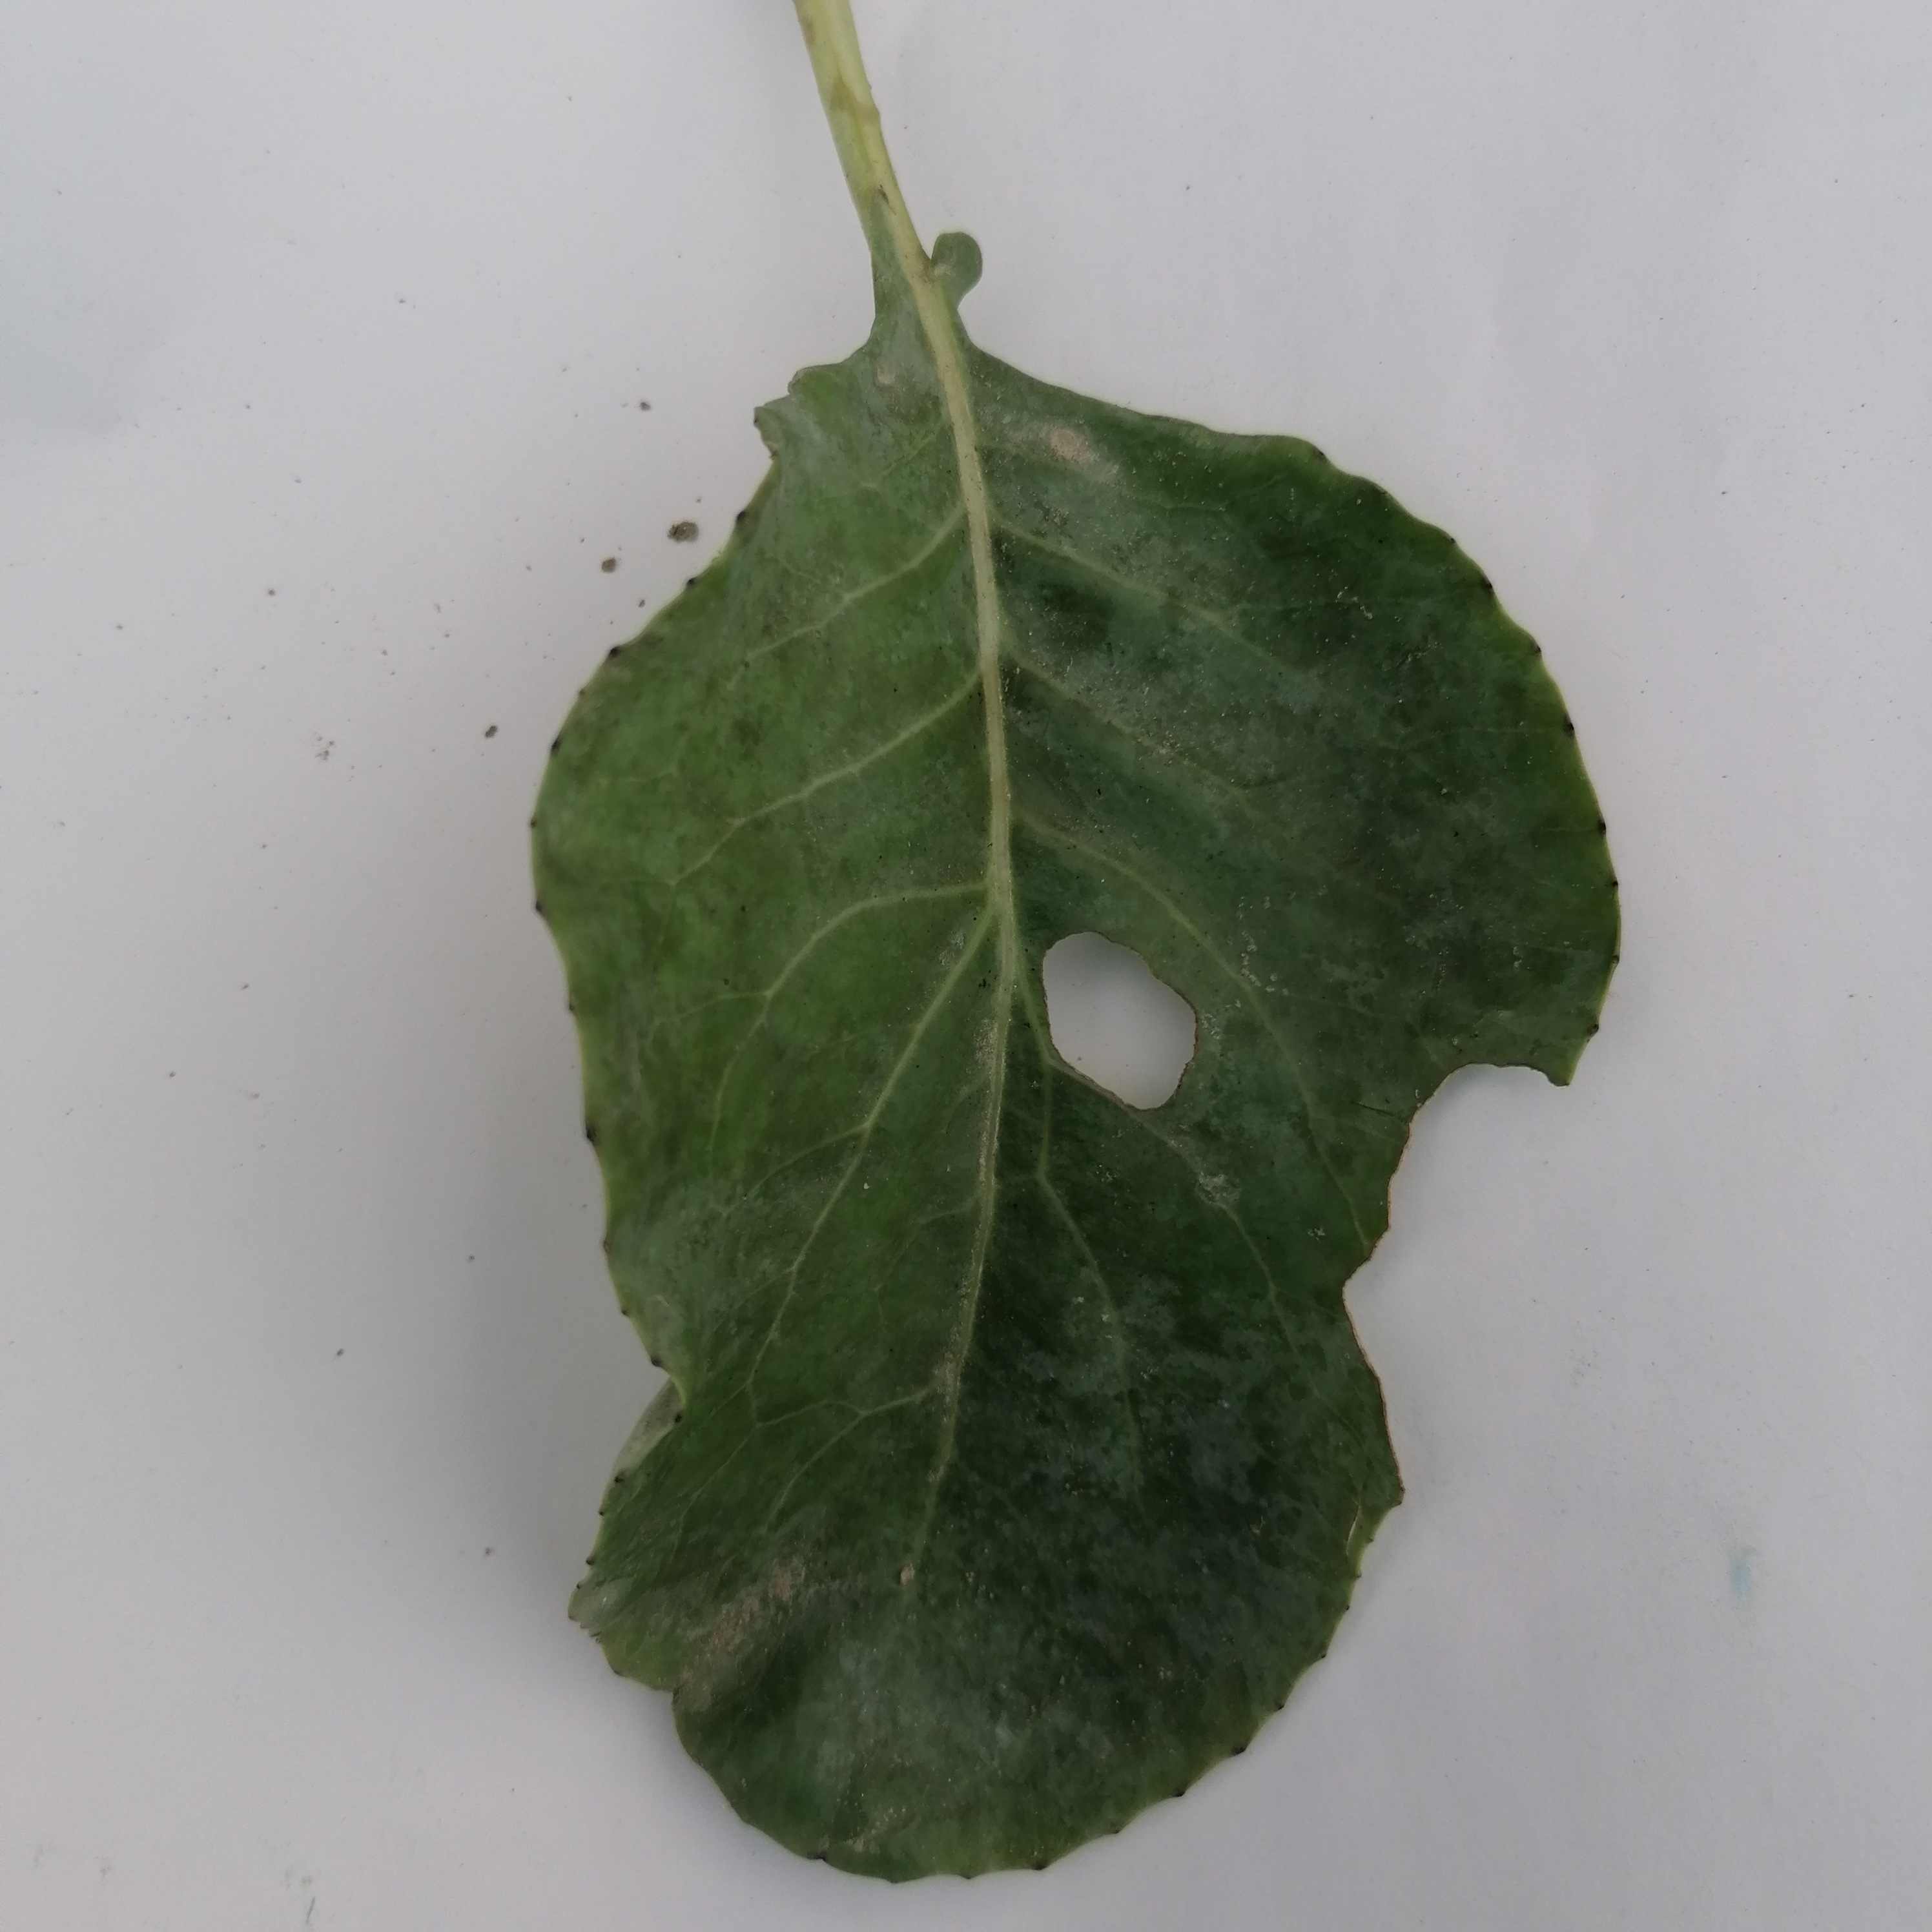
Label: Insect Hole